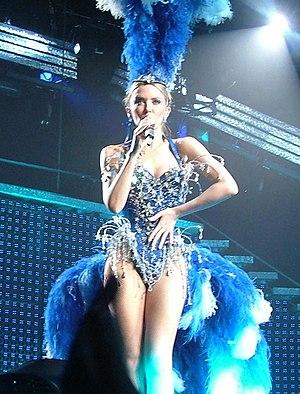
Showgirl : The Greatest Hits Tour est la huitième tournée de la chanteuse australienne Kylie Minogue, effectuée entre 2005, faisant la promotion de son neuvième album de compilation, Ultimate Kylie. Le concert a débuté le 19 mars 2005 à Glasgow, en Écosse et s'est terminée le 7 mai 2005 à Londres, en Angleterre.